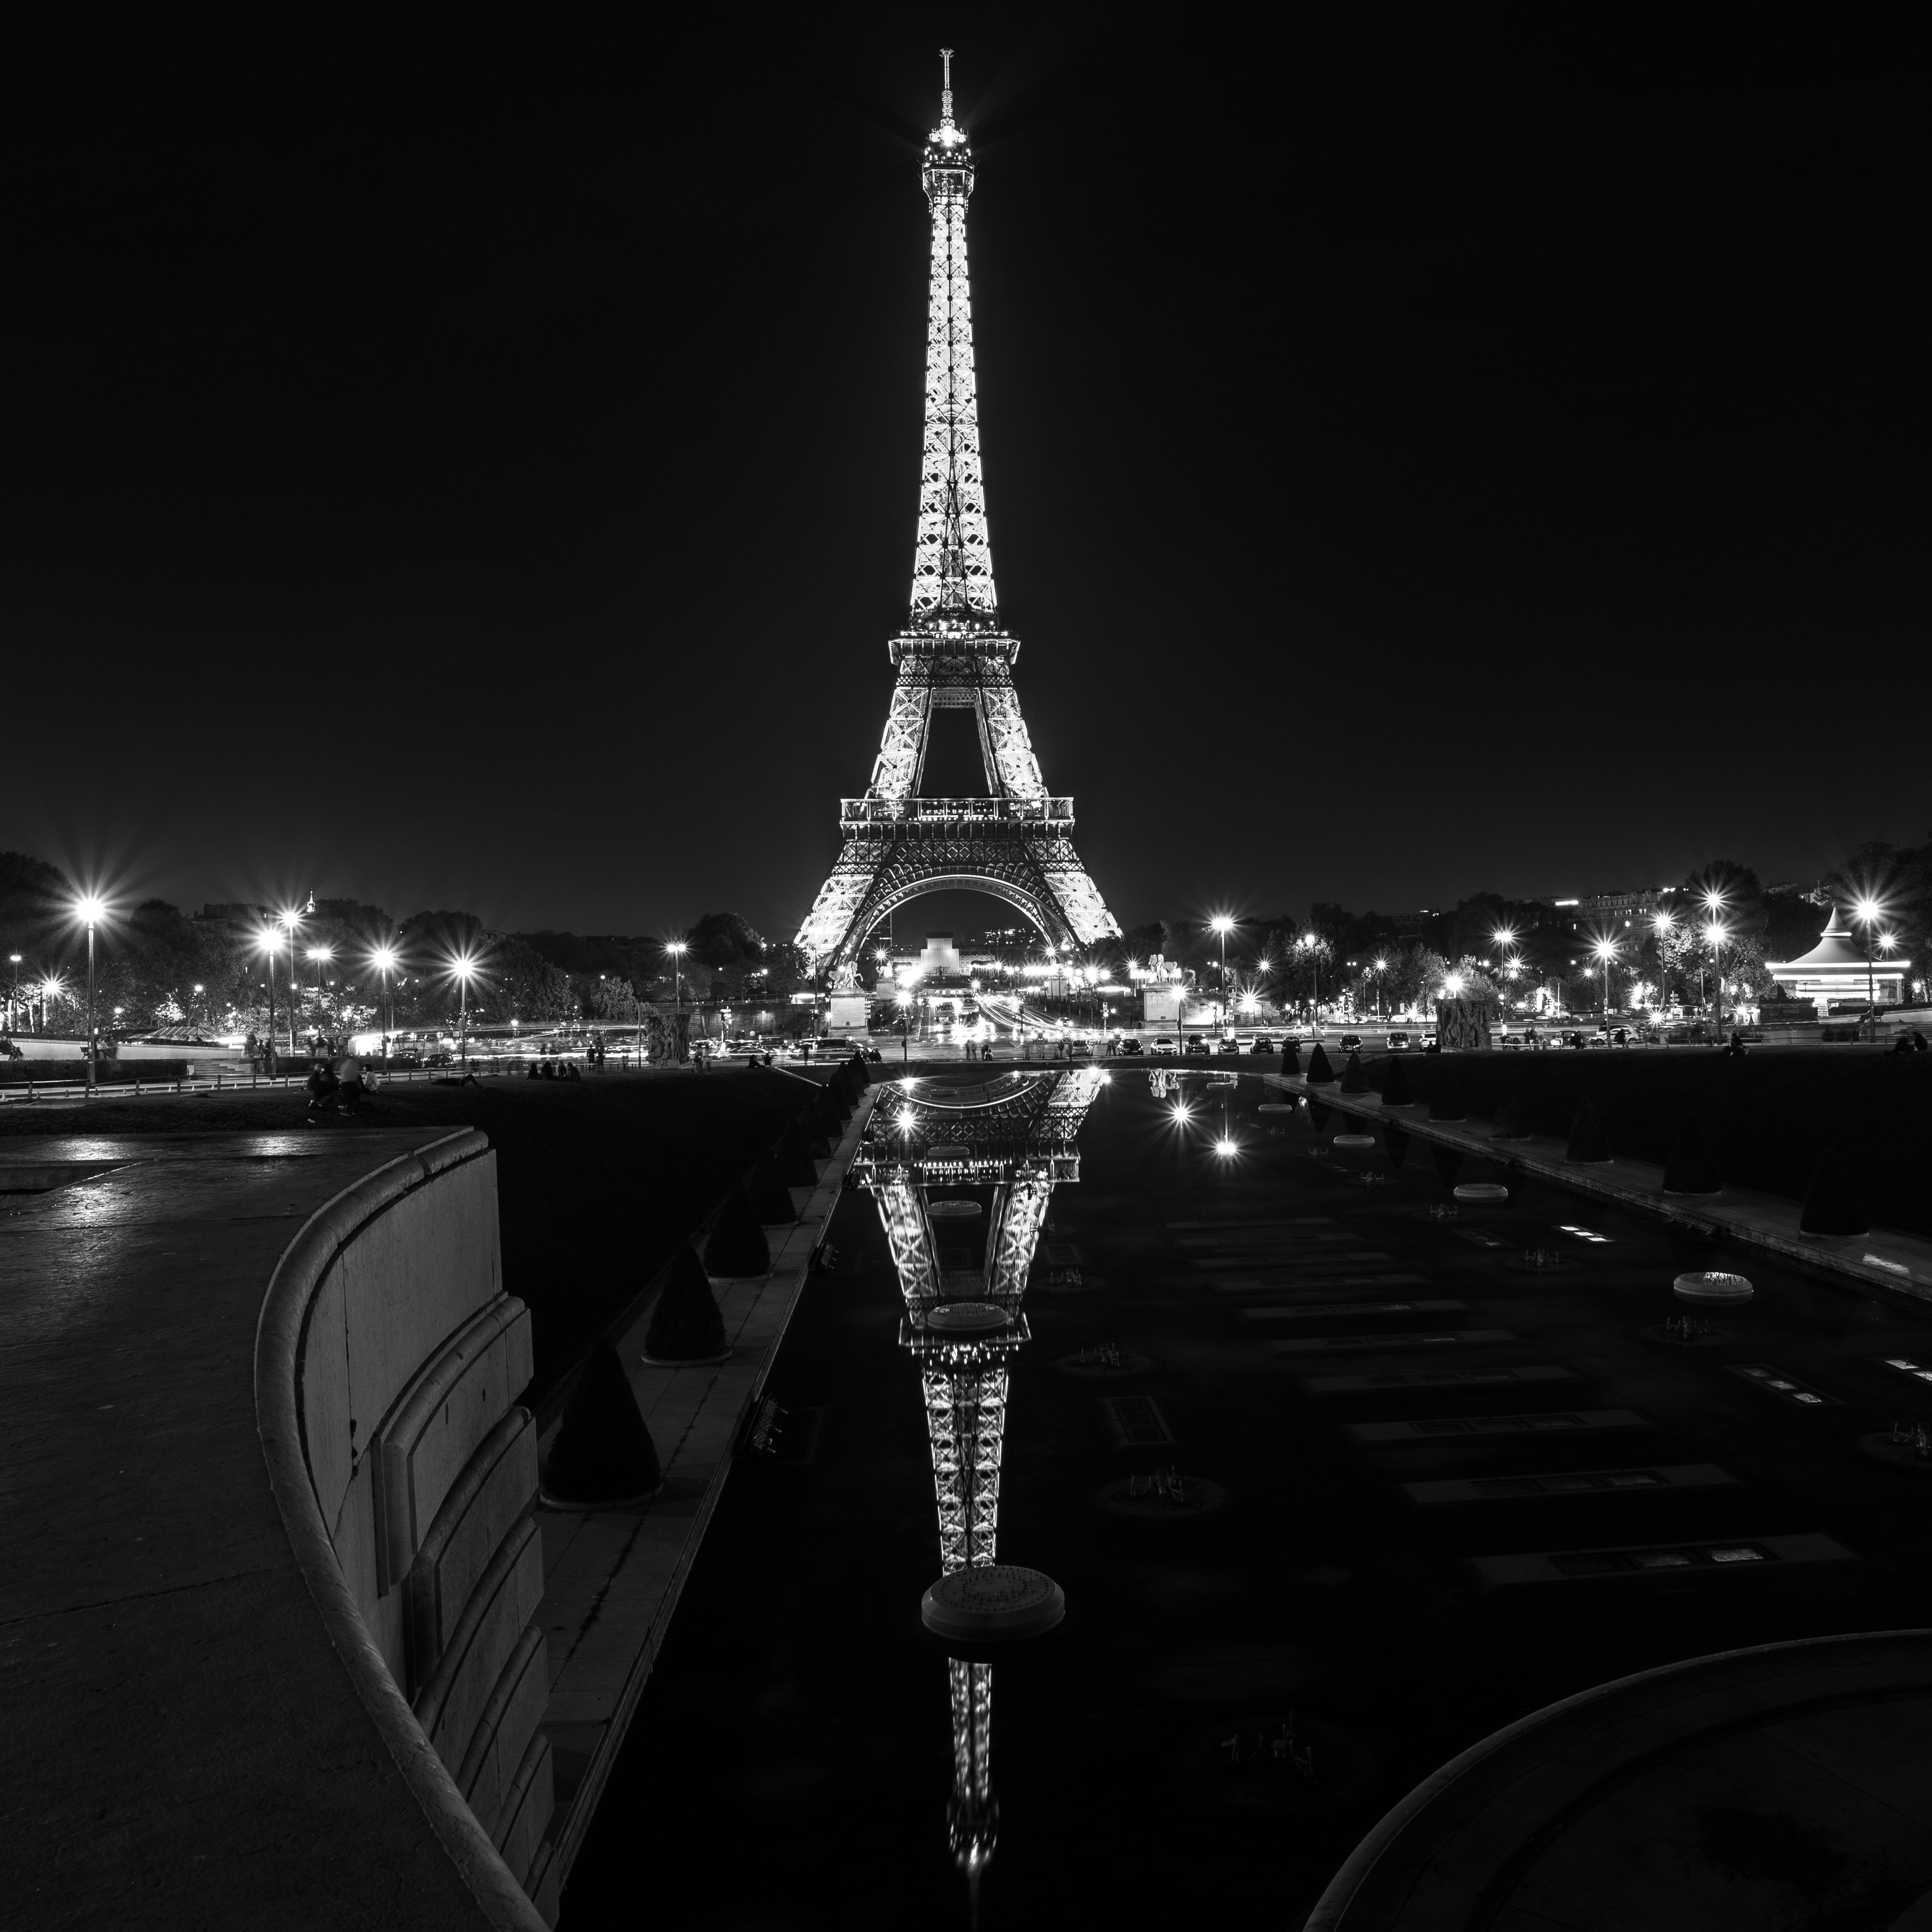
light, black and white, night, cityscape, line, reflection, tower, darkness, street light, monochrome, lighting, symmetry, shape, monochrome photography